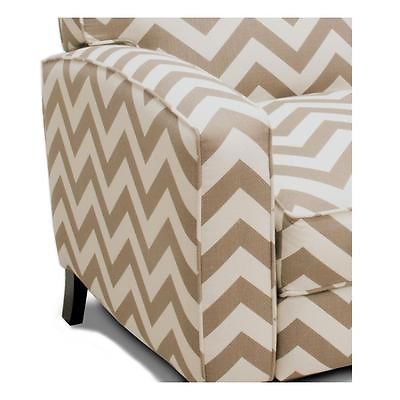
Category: sofa